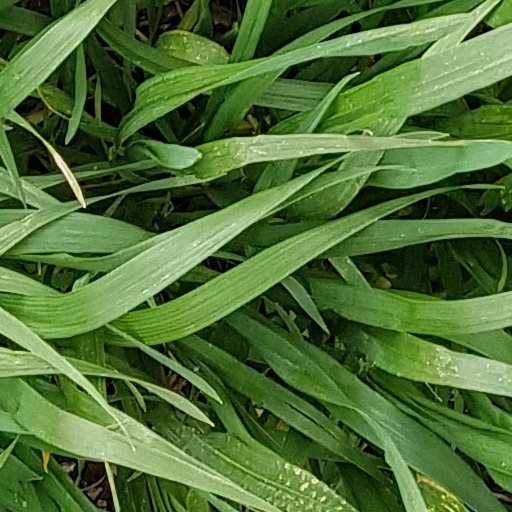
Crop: wheat